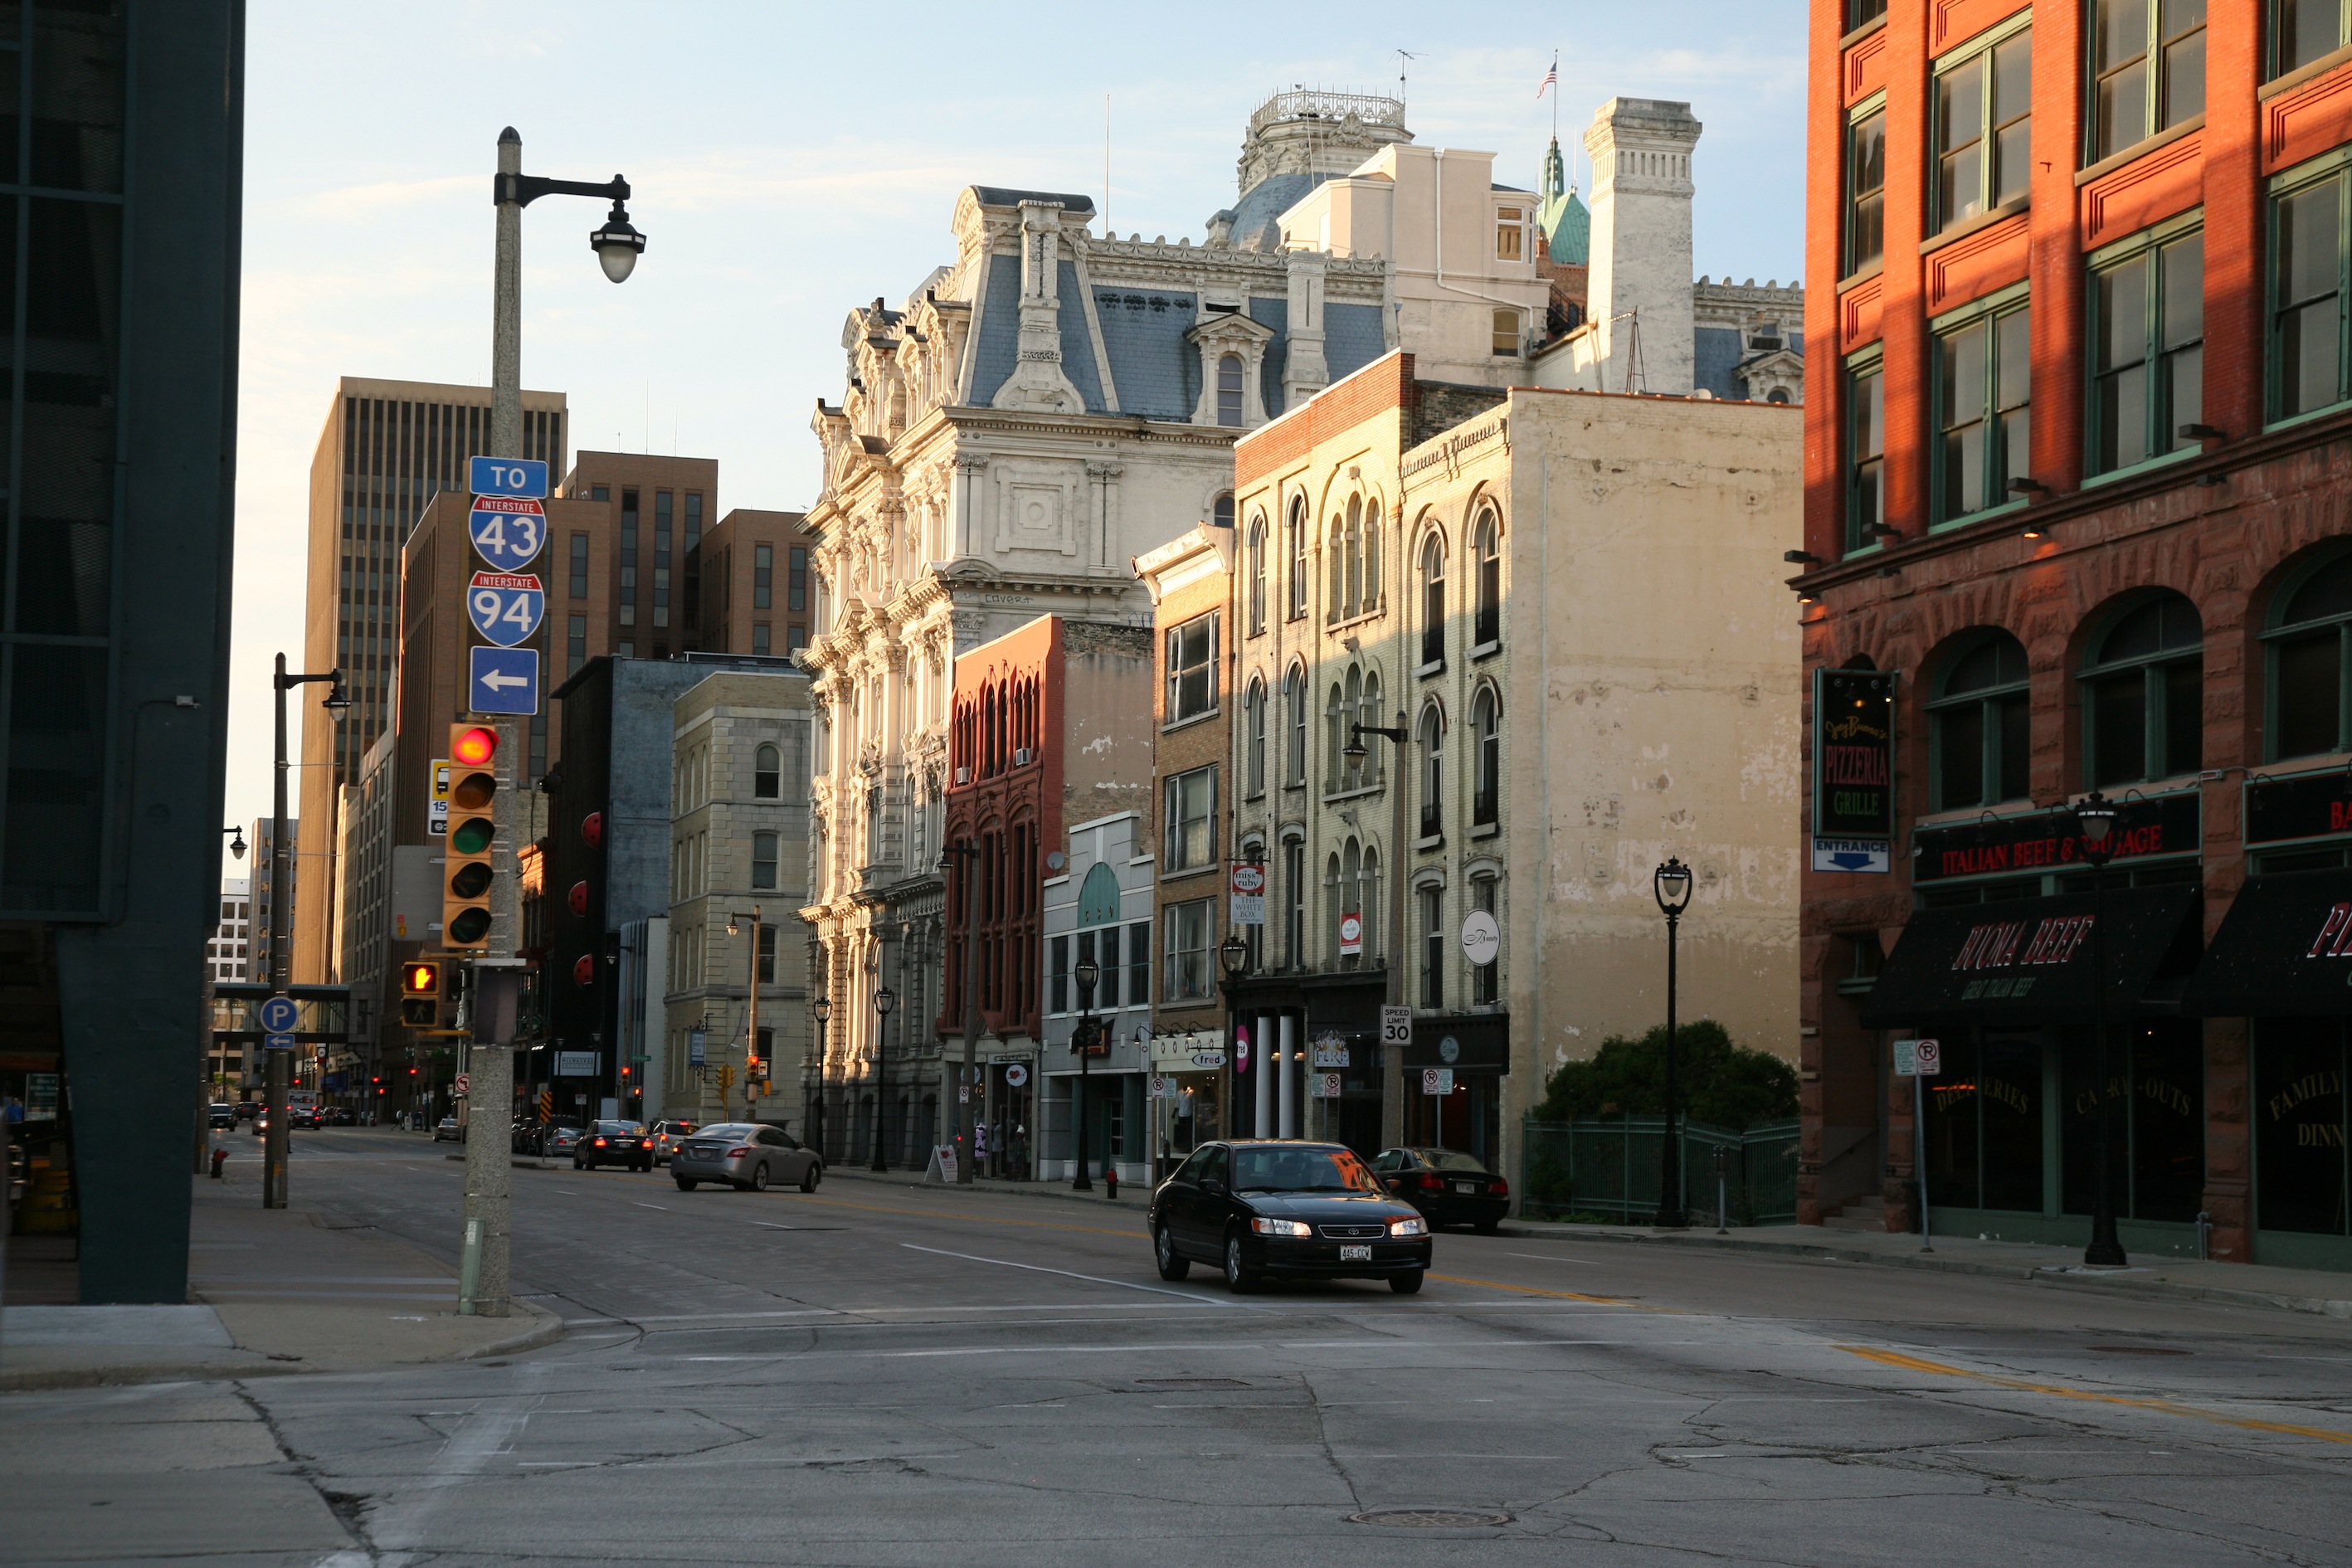
pedestrian, architecture, road, traffic, street, car, town, building, alley, city, cityscape, downtown, facade, lane, infrastructure, urbanlandscape, metropolis, wisconsin, milwaukee, waterstreet, neighbourhood, urban area, residential area, human settlement